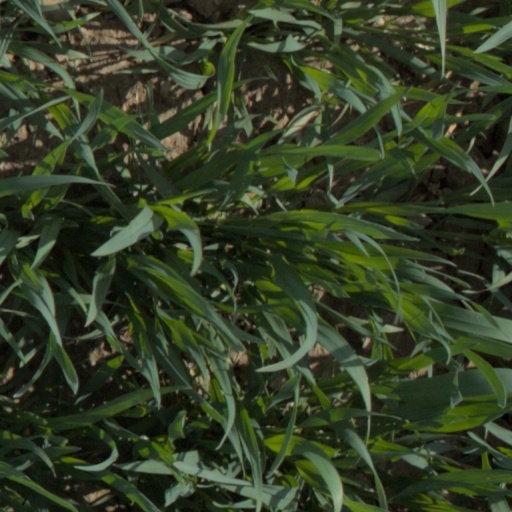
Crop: wheat